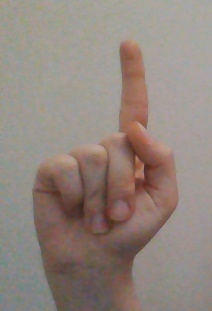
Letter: bb